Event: Hurricane Matthew
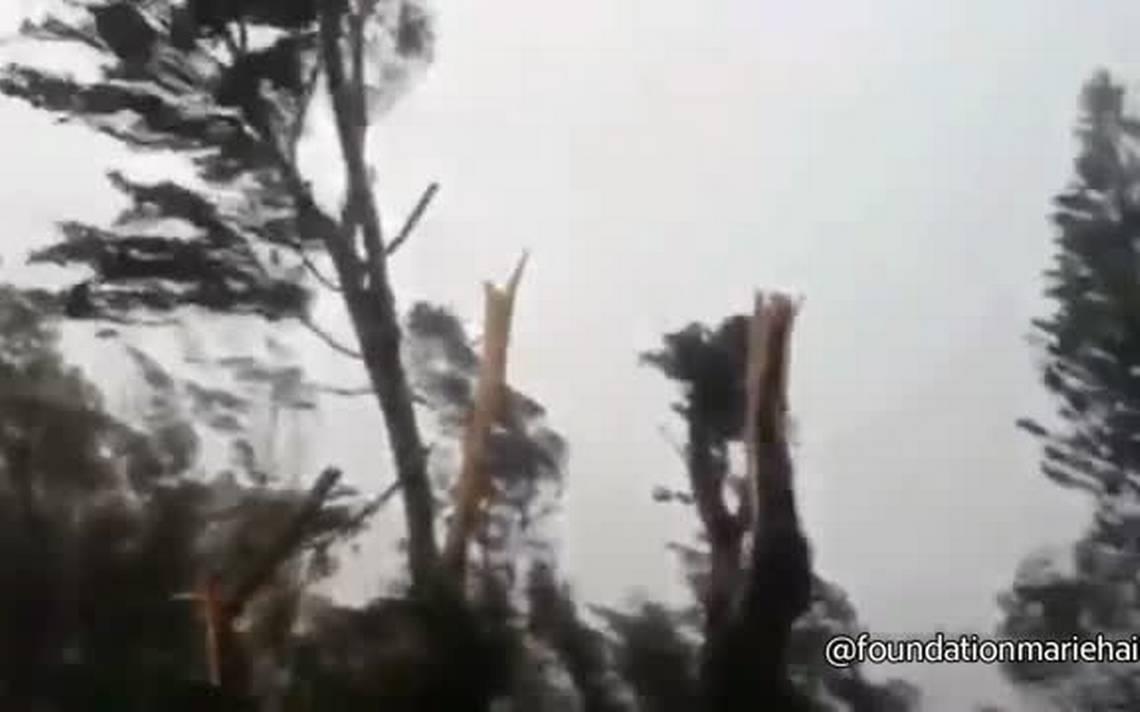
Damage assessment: damage